Lisa Tuttle

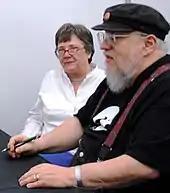
Tuttle with George R. R. Martin, 2012

In 1982, Tuttle became the first and only person to refuse a Science Fiction and Fantasy Writers of America Nebula Award. Her short story, "The Bone Flute", which had been published in May 1981 in "The Magazine of Fantasy & Science Fiction", was nominated for the Nebula Award for Best Short Story in early 1982. She had objected to another nominee in this category, George Guthridge, sending his story "The Quiet", to SFWA members. Although this practice is now generally accepted, at that time it was seldom considered. SFWA had no rules about it. Tuttle wrote a letter to the Awards director Frank Catalano requesting that her story be withdrawn, saying, "I don't approve of this kind of campaigning". But "The Bone Flute" was chosen as the best short story before Catalano received Tuttle's letter, and when she was notified that she was the winner, she responded saying that she would not be accepting the award because she had withdrawn the story from the competition. Tuttle said that she would not be attending the awards ceremony on April 24, 1982, and requested that the reason for her refusal be given at the event. However, on April 29, 1982, Tuttle was contacted by "Pocket Books" editor John Douglas, who told her that he had received her award on her behalf. No mention had been made at the ceremony of her refusal to accept the award.